Osteoid osteoma

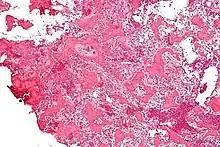
Micrograph of an osteoid osteoma showing the characteristic anastomosing bony trabeculae and osteoblastic rimming. H&E stain.

On histological examination, osteoid osteoma consists of a small (< 1.5–2 cm), yellowish-to-red nidus of osteoid and woven bone with interconnected trabeculae, and a background and rim of highly vascularized, fibrous connective tissue. Varying degrees of sclerotic bone reaction may surround the lesion. Benign osteoblastoma is virtually indistinguishable from osteoid osteoma. The usual appearance included a fibrovascular stroma with numerous osteoblasts, osteoid tissue, well-formed woven bone, and giant cells. The osteoblasts were generally small and regular in shape.